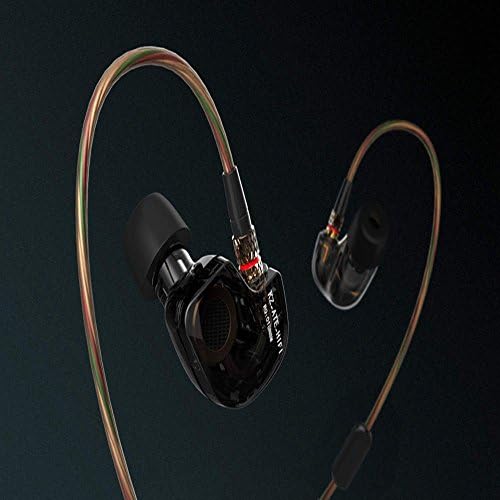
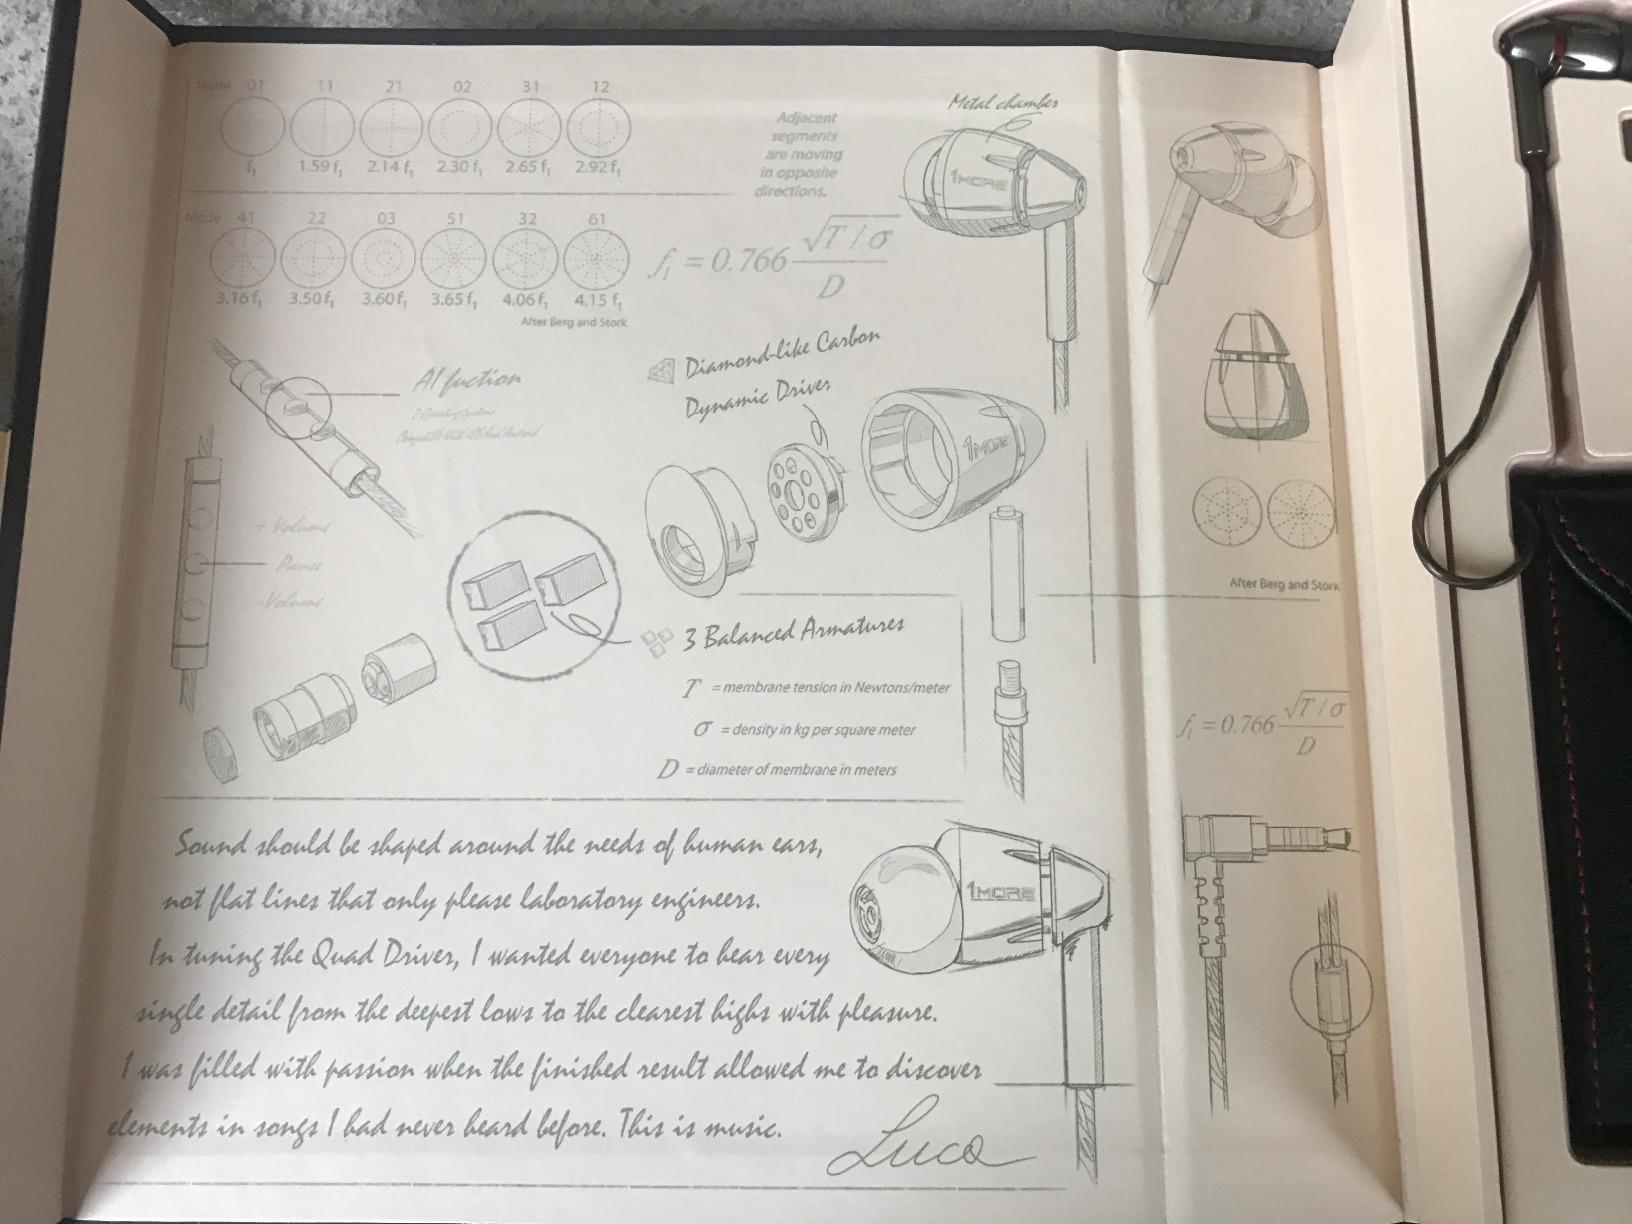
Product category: headphones
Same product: no